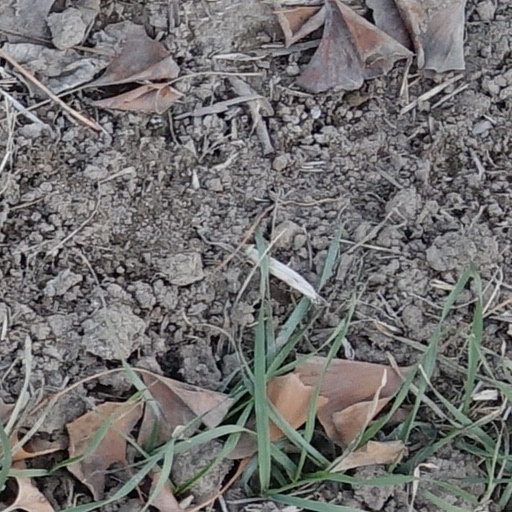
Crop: wheat